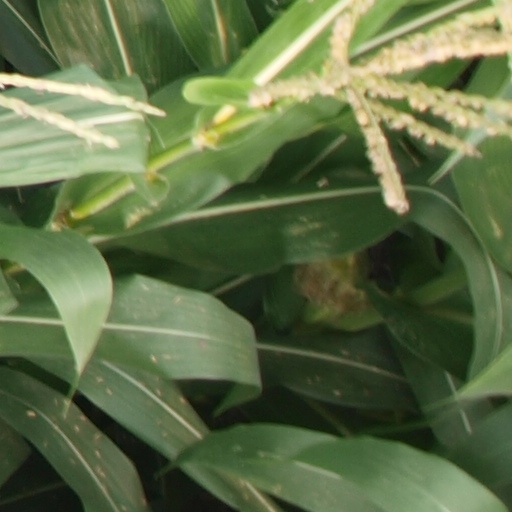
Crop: maize; corn